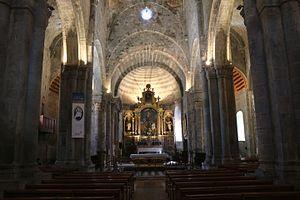
vue du chœur de la cathédrale de Sisteron
L'église Notre-Dame-des-Pommiers est une église catholique romaine construite à Sisteron, placée sous la protection de la Vierge et de Saint-Thyrse. Elle est l’ancienne cathédrale du diocèse de Sisteron. Son nom vient d'une altération du mot latin pomerium qui désignait l'espace situé entre les maisons et les remparts où elle fut édifiée. Avec ses trois nefs, elle est l’un des plus grands édifices religieux de Provence. Elle est de style roman soumis aux influences lombardes.